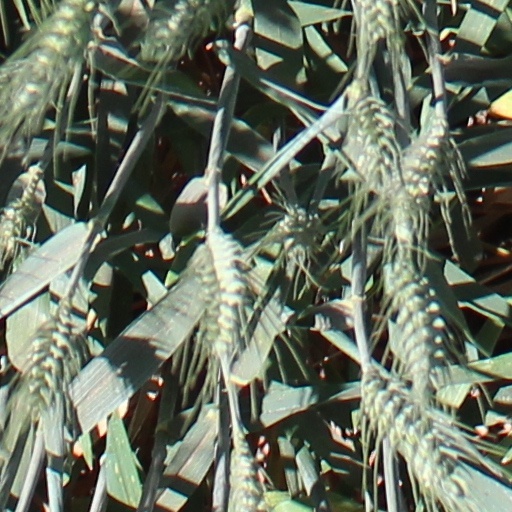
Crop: wheat